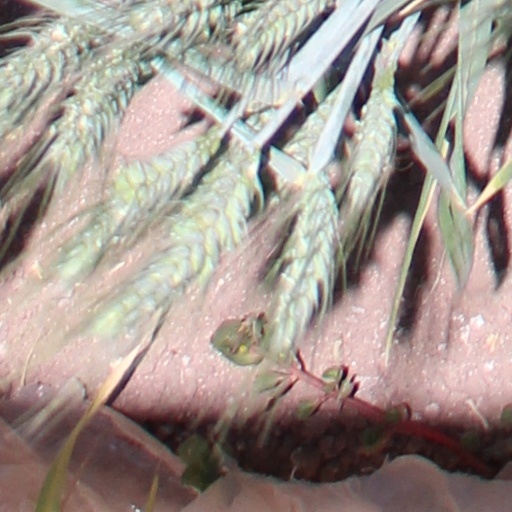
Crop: wheat